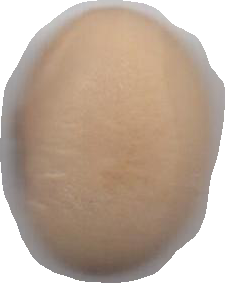
Variety: Anjasmoro